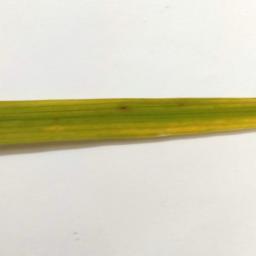
Label: Rice___Brown_Spot